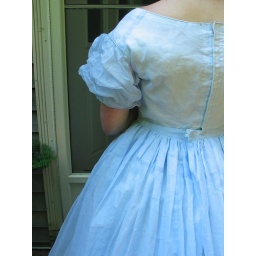
Sheer dress in teen style. Light blue cotton organdy.